Diplomatic history of World War II

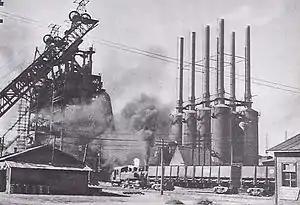
Shōwa Steel Works was a mainstay of the Economy of Manchukuo

Japan had conquered all of Manchuria and most of China by 1939 in the Second Sino-Japanese War, but the Allies refused to recognize the conquests. Japan joined the Axis with Germany, but shared little information. Japan depended on imports from the Allies for 90% of its oil, and the cutoff of oil shipments in mid-1941 left Japan with supplies for only a year or two of serious combat by its warships and warplanes unless it came to terms regarding China, or seized oil fields controlled by Britain and the Netherlands. The latter course meant war, and was urged by army officials who had been bloodied in border conflicts and were reluctant to engage the Soviets. Some admirals and many civilians, including Prime Minister Konoe Fumimaro, believed that a war with the US would end in defeat. The alternative was loss of honor and power. Diplomats proposed political compromises in the form of the "Amau Doctrine", dubbed the "Japanese Monroe Doctrine" which would have given the Japanese free rein with regard to China. These proposals were rejected by the US; the Imperial Japanese Army now demanded a military solution.